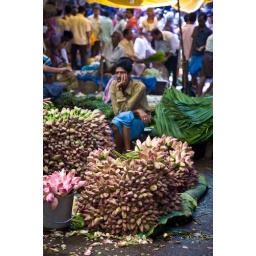
Kolkata - wholesale flower market near the Howrah bridge